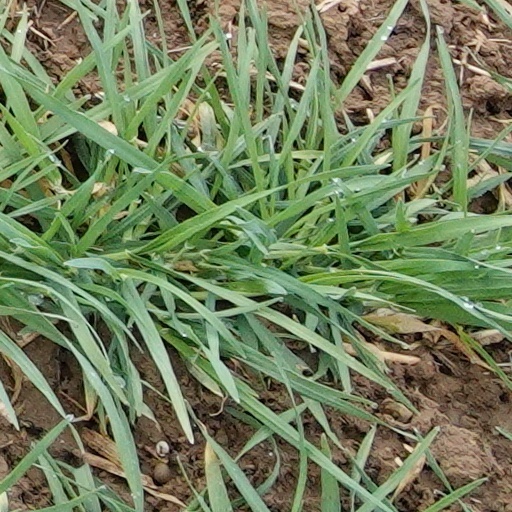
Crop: wheat